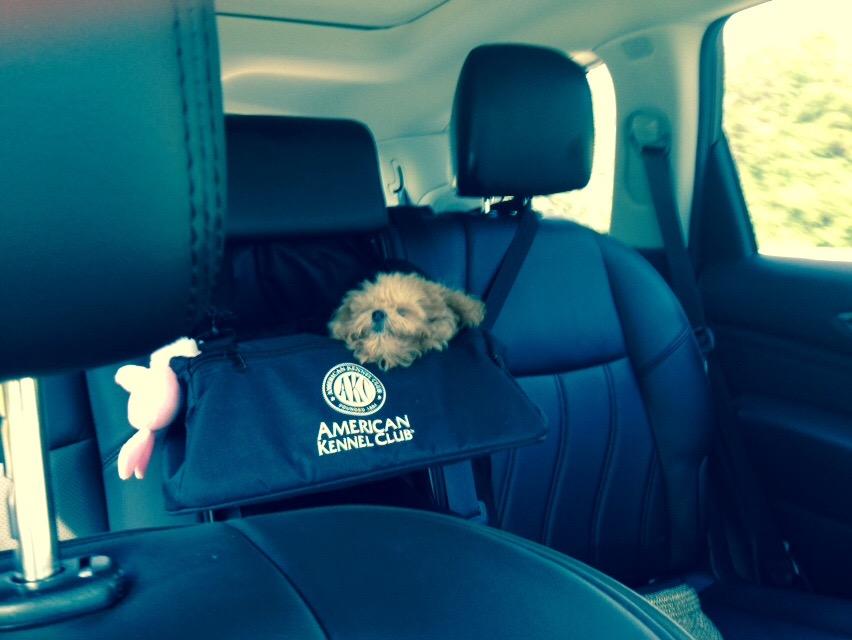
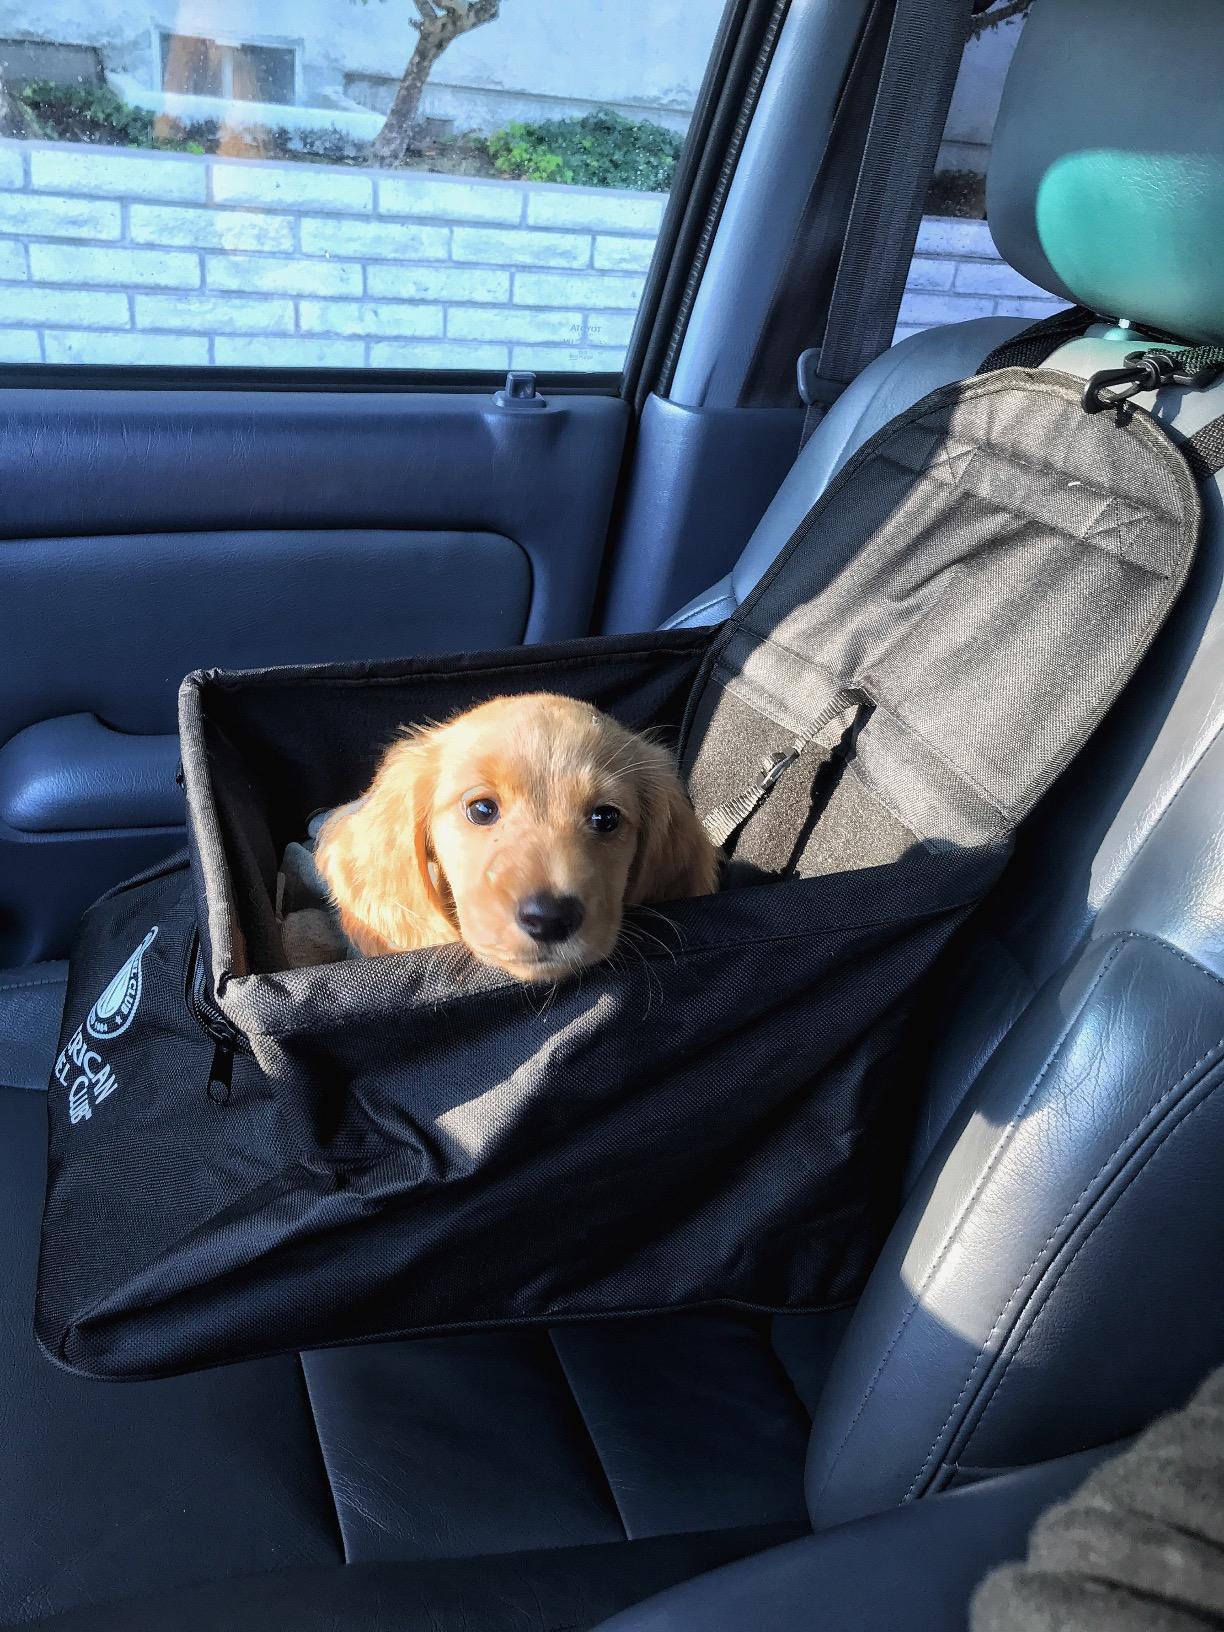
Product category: items_kennel
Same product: yes